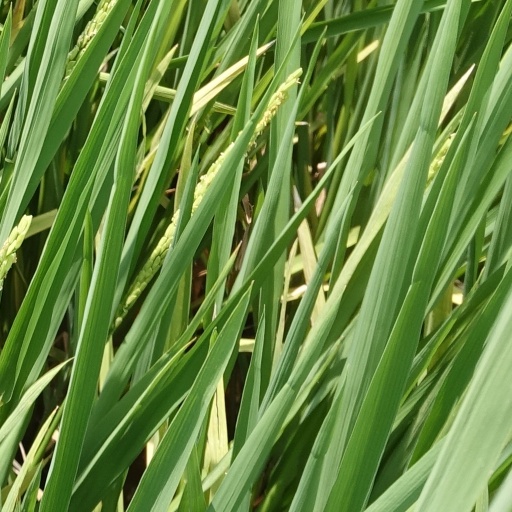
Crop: rice